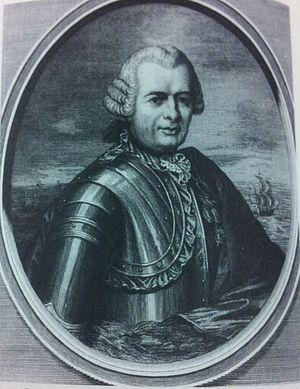
Louis-Joseph de Beaussier de l'Isle, né le 15 mars 1701 à Toulon en France et décédé au château de Moliens près de Brest le 4 juin 1765, est un officier de marine français de XVIIIᵉ siècle.
La famille de Beaussier olim Beaussier est une famille de la noblesse française.